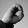
ASL letter: O